Skive IK

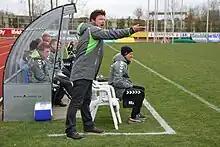
Former head coach Michael Hansen in April 2012. Sitting on the right is former assistant Claus Madsen.

In the 2012–13 season, Skive finished in relegation spots in the 1st Division, which resulted in relegation to the 2nd Division West. As a consequence of the relegation, Skive IK and head coach Michael Hansen parted ways. Nine players also left Skive. Assistant coach Claus Madsen took over the vacant coaching seat with the aim of returning the club to the second tier. After the first six months of the 2013–14 season, Skive went on winter break undefeated with a lead of nine points to the nearest pursuer. Still, a change of coach proved necessary. Madsen was forced to resign for personal reasons, and Jakob Michelsen took over as the new head coach. Madsen continued the season as assistant coach. Under Michelsen's leadership, Skive increased their lead and ended the season in a historically strong first place, 22 points down to second place, securing their return to the country's second best tier from the 2014–15 season.